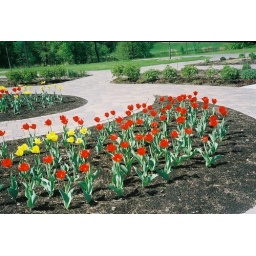
in the flower gardens on the hill behind the longfellow house